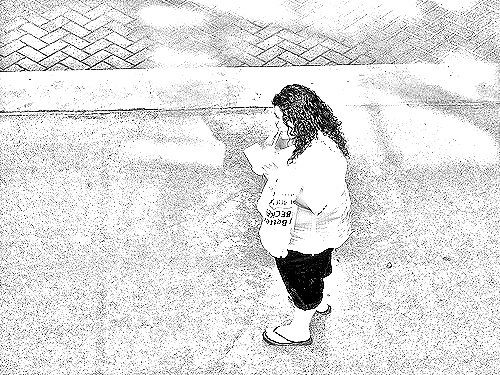
Portrait style: Sketch Portrait